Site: brandenburg
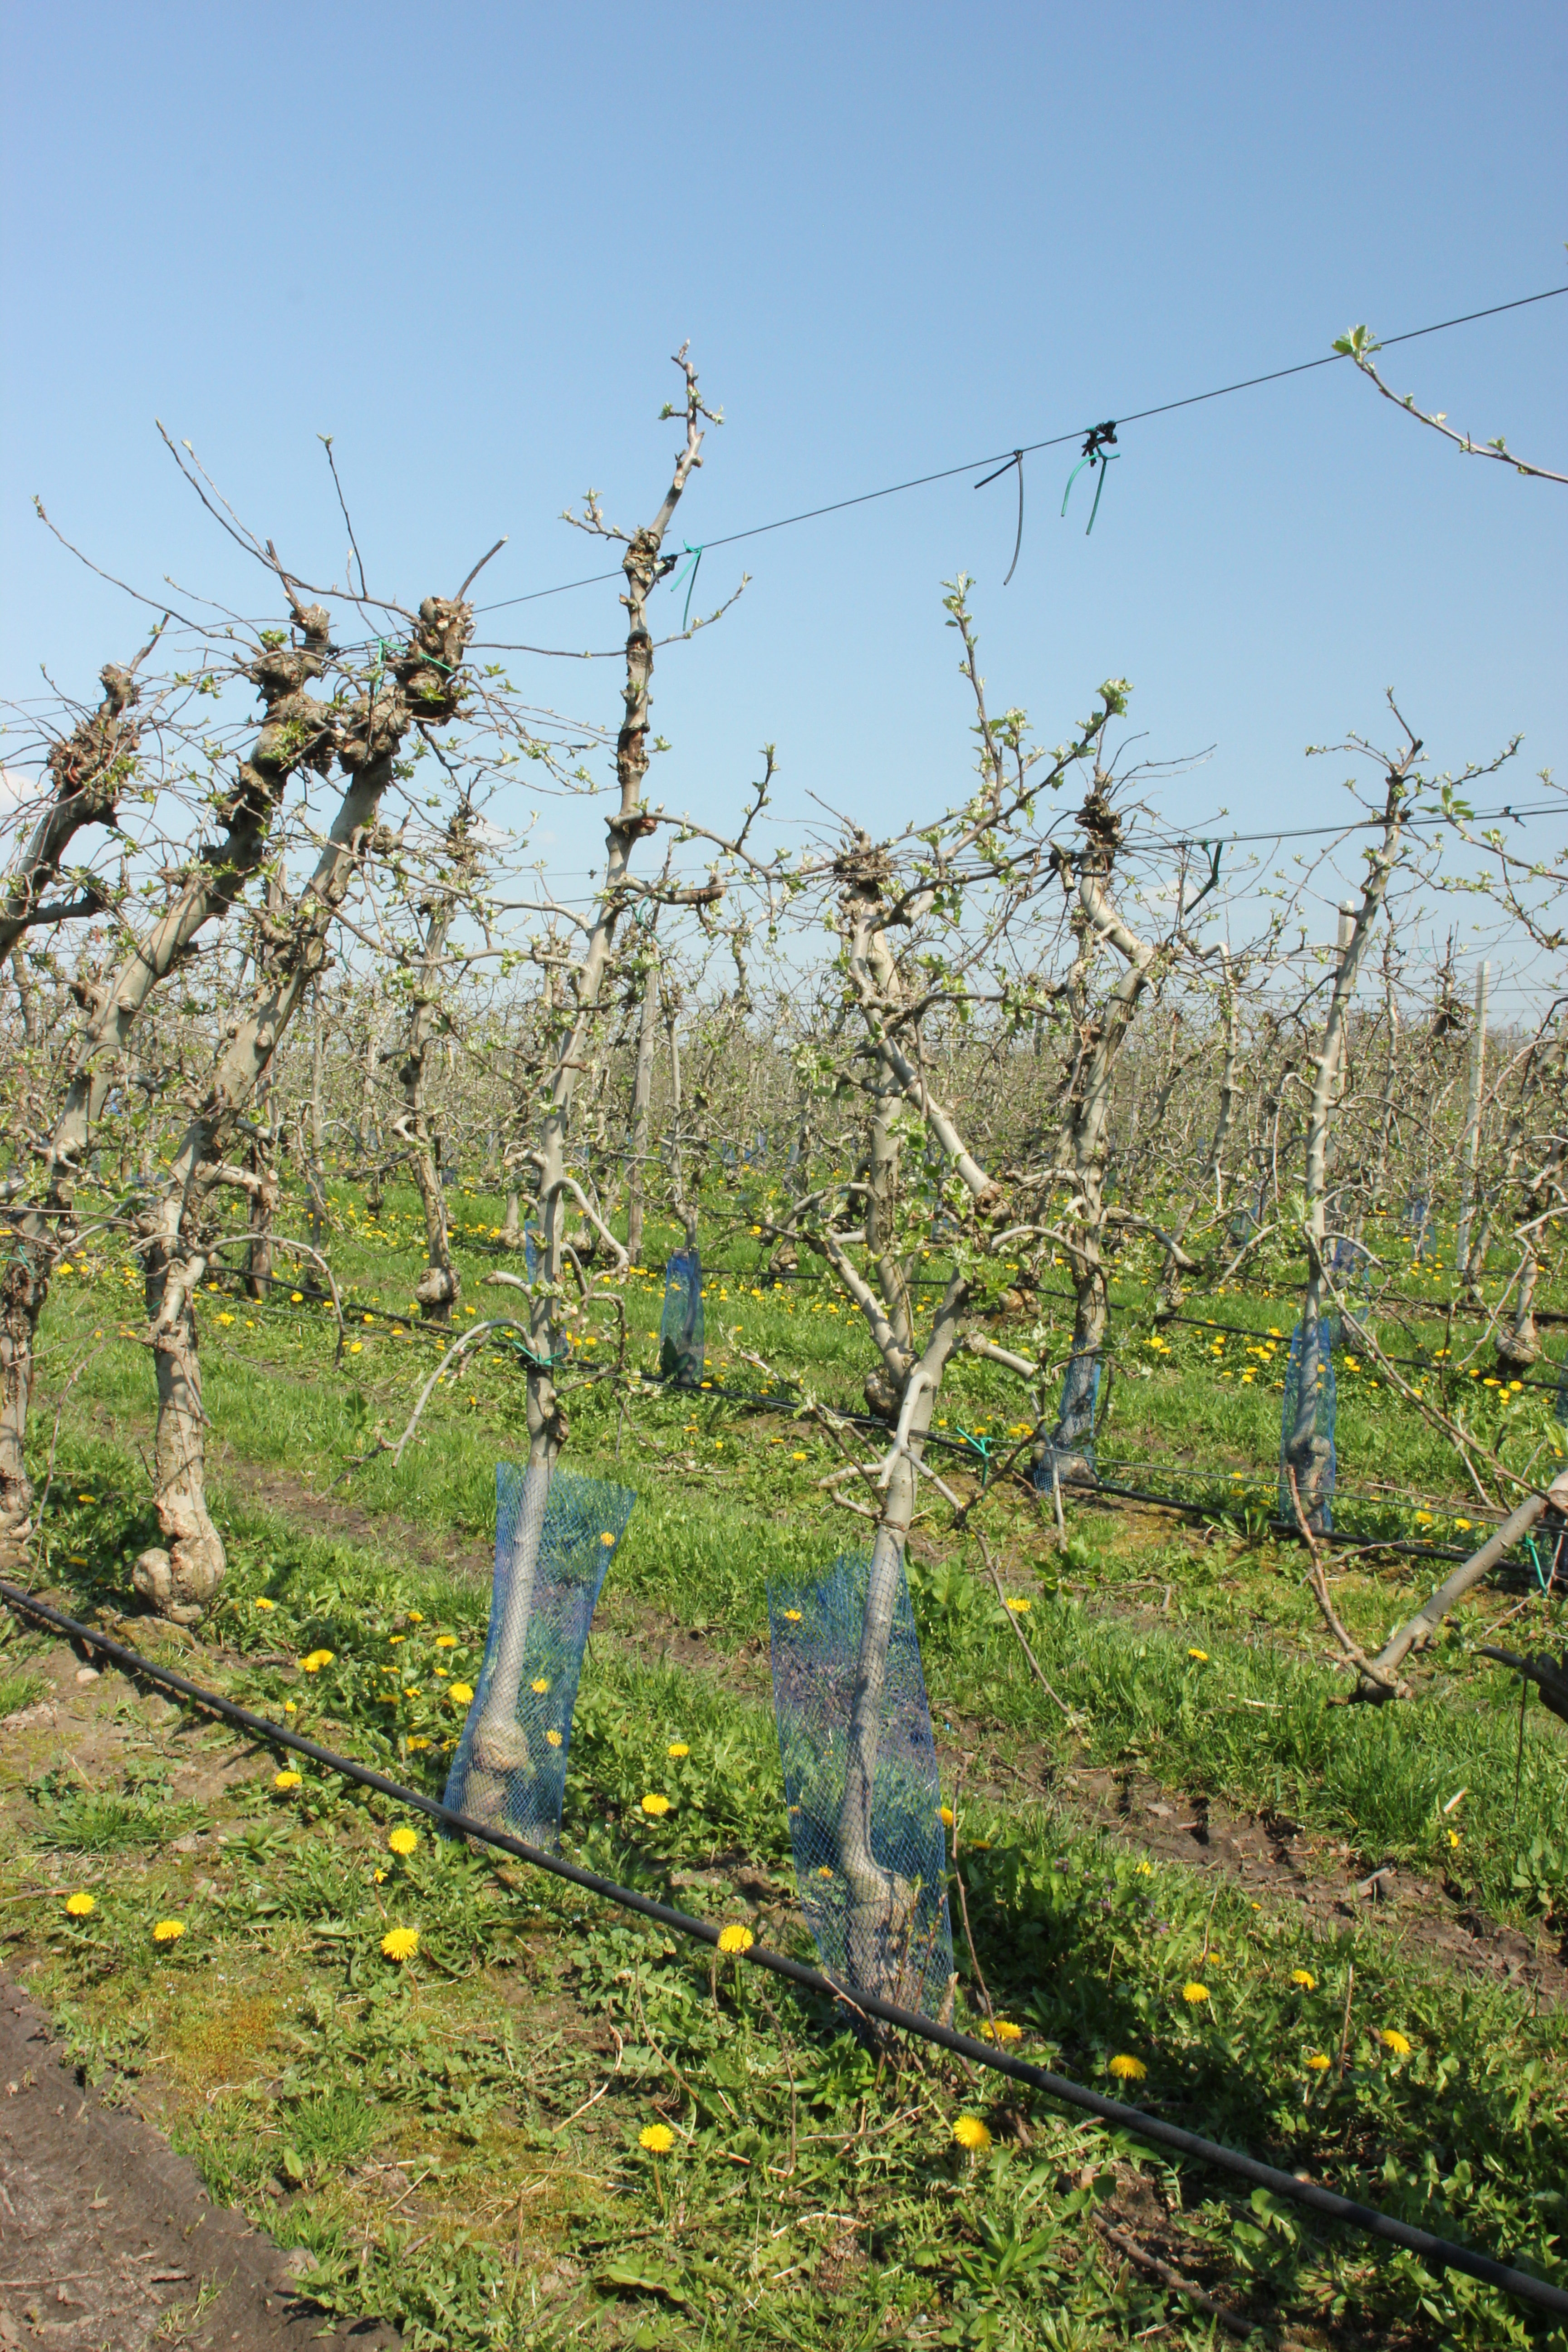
Growth stage (BBCH 56): Inflorescence emergence